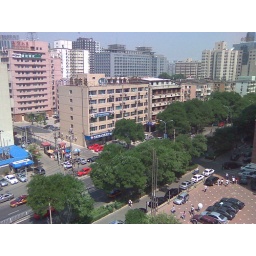
View of the surrounding area from a lounge space in the classroom building. Beijing, China; 11 Jun 2009.